Alaska National Interest Lands Conservation Act

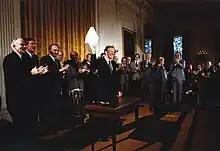
President Jimmy Carter after signing the Alaska National Interest Lands Conservation Act on December 2, 1980

In early November 1980, Jimmy Carter lost re-election to Ronald Reagan, and the Republican Party won a majority of seats in the Senate. Conservationists and other proponents of the legislation recognized that if they did not accept the compromise then on the table, they would be forced to begin again in the next Congress with decidedly less support. The bill was passed in late November, and signed into law by President Carter in December.